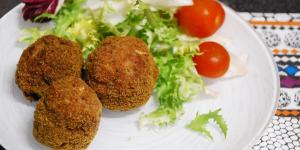
albondigas fritas de carne